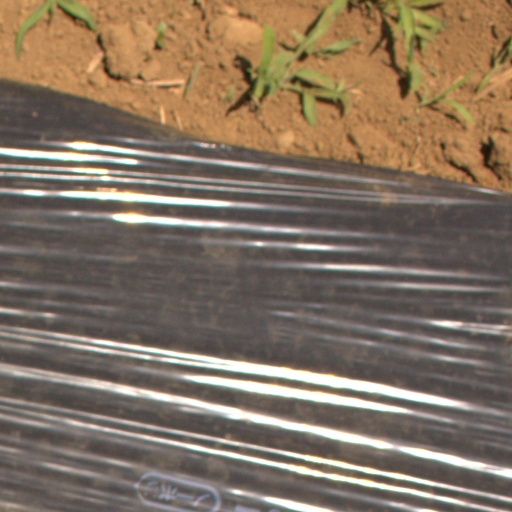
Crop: Jerusalem artichoke